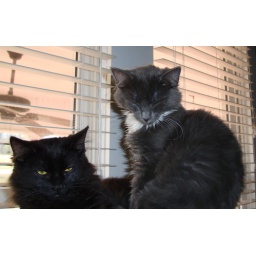
Dan and Fagen spend their days on the cat tree in the front room, glaring at me. Brats.